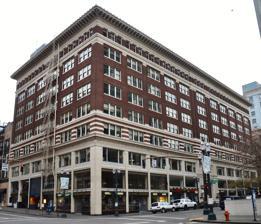
Building: Morgan Building
Country: United States of America
Year built: 1913
Historic building in Portland, Oregon, U.S. For the New York City bank known formerly as the Morgan Building, see 23 Wall Street . United States historic place Morgan Building U.S. National Register of Historic Places Portland Historic Landmark Viewed from the northeast in 2018 Show map of Portland, Oregon Show map of Oregon Show map of the United States Location 720 SW Washington Street Portland, Oregon Coordinates 45°31′14″N 122°40′46″W / 45.520628°N 122.679523°W / 45.520628; -122.679523 Area 0.5 acres (0.20 ha) Built 1913 Architect Doyle, Patterson & Beach Architectural style Beaux Arts NRHP reference No. 96001003 Added to NRHP September 12, 1996 The Morgan Building is an office building located in downtown Portland , Oregon , listed on the National Register of Historic Places . The Morgan was home to Theodore Kruse's Rainbow Grill, which opened in October 1913. Kruse had closed his Louvre restaurant, a hotspot in the gay community, after it was a focal point of the 1912 Portland vice scandal . The Rainbow advertised "fat, juicy, delicious" oysters and a "Special Men's Grill" with meat of the diner's choosing. It closed in June 1915. Hunan Restaurant , Roe , and Tercet have operated in the building. See also National Register of Historic Places listings in Southwest Portland, Oregon References